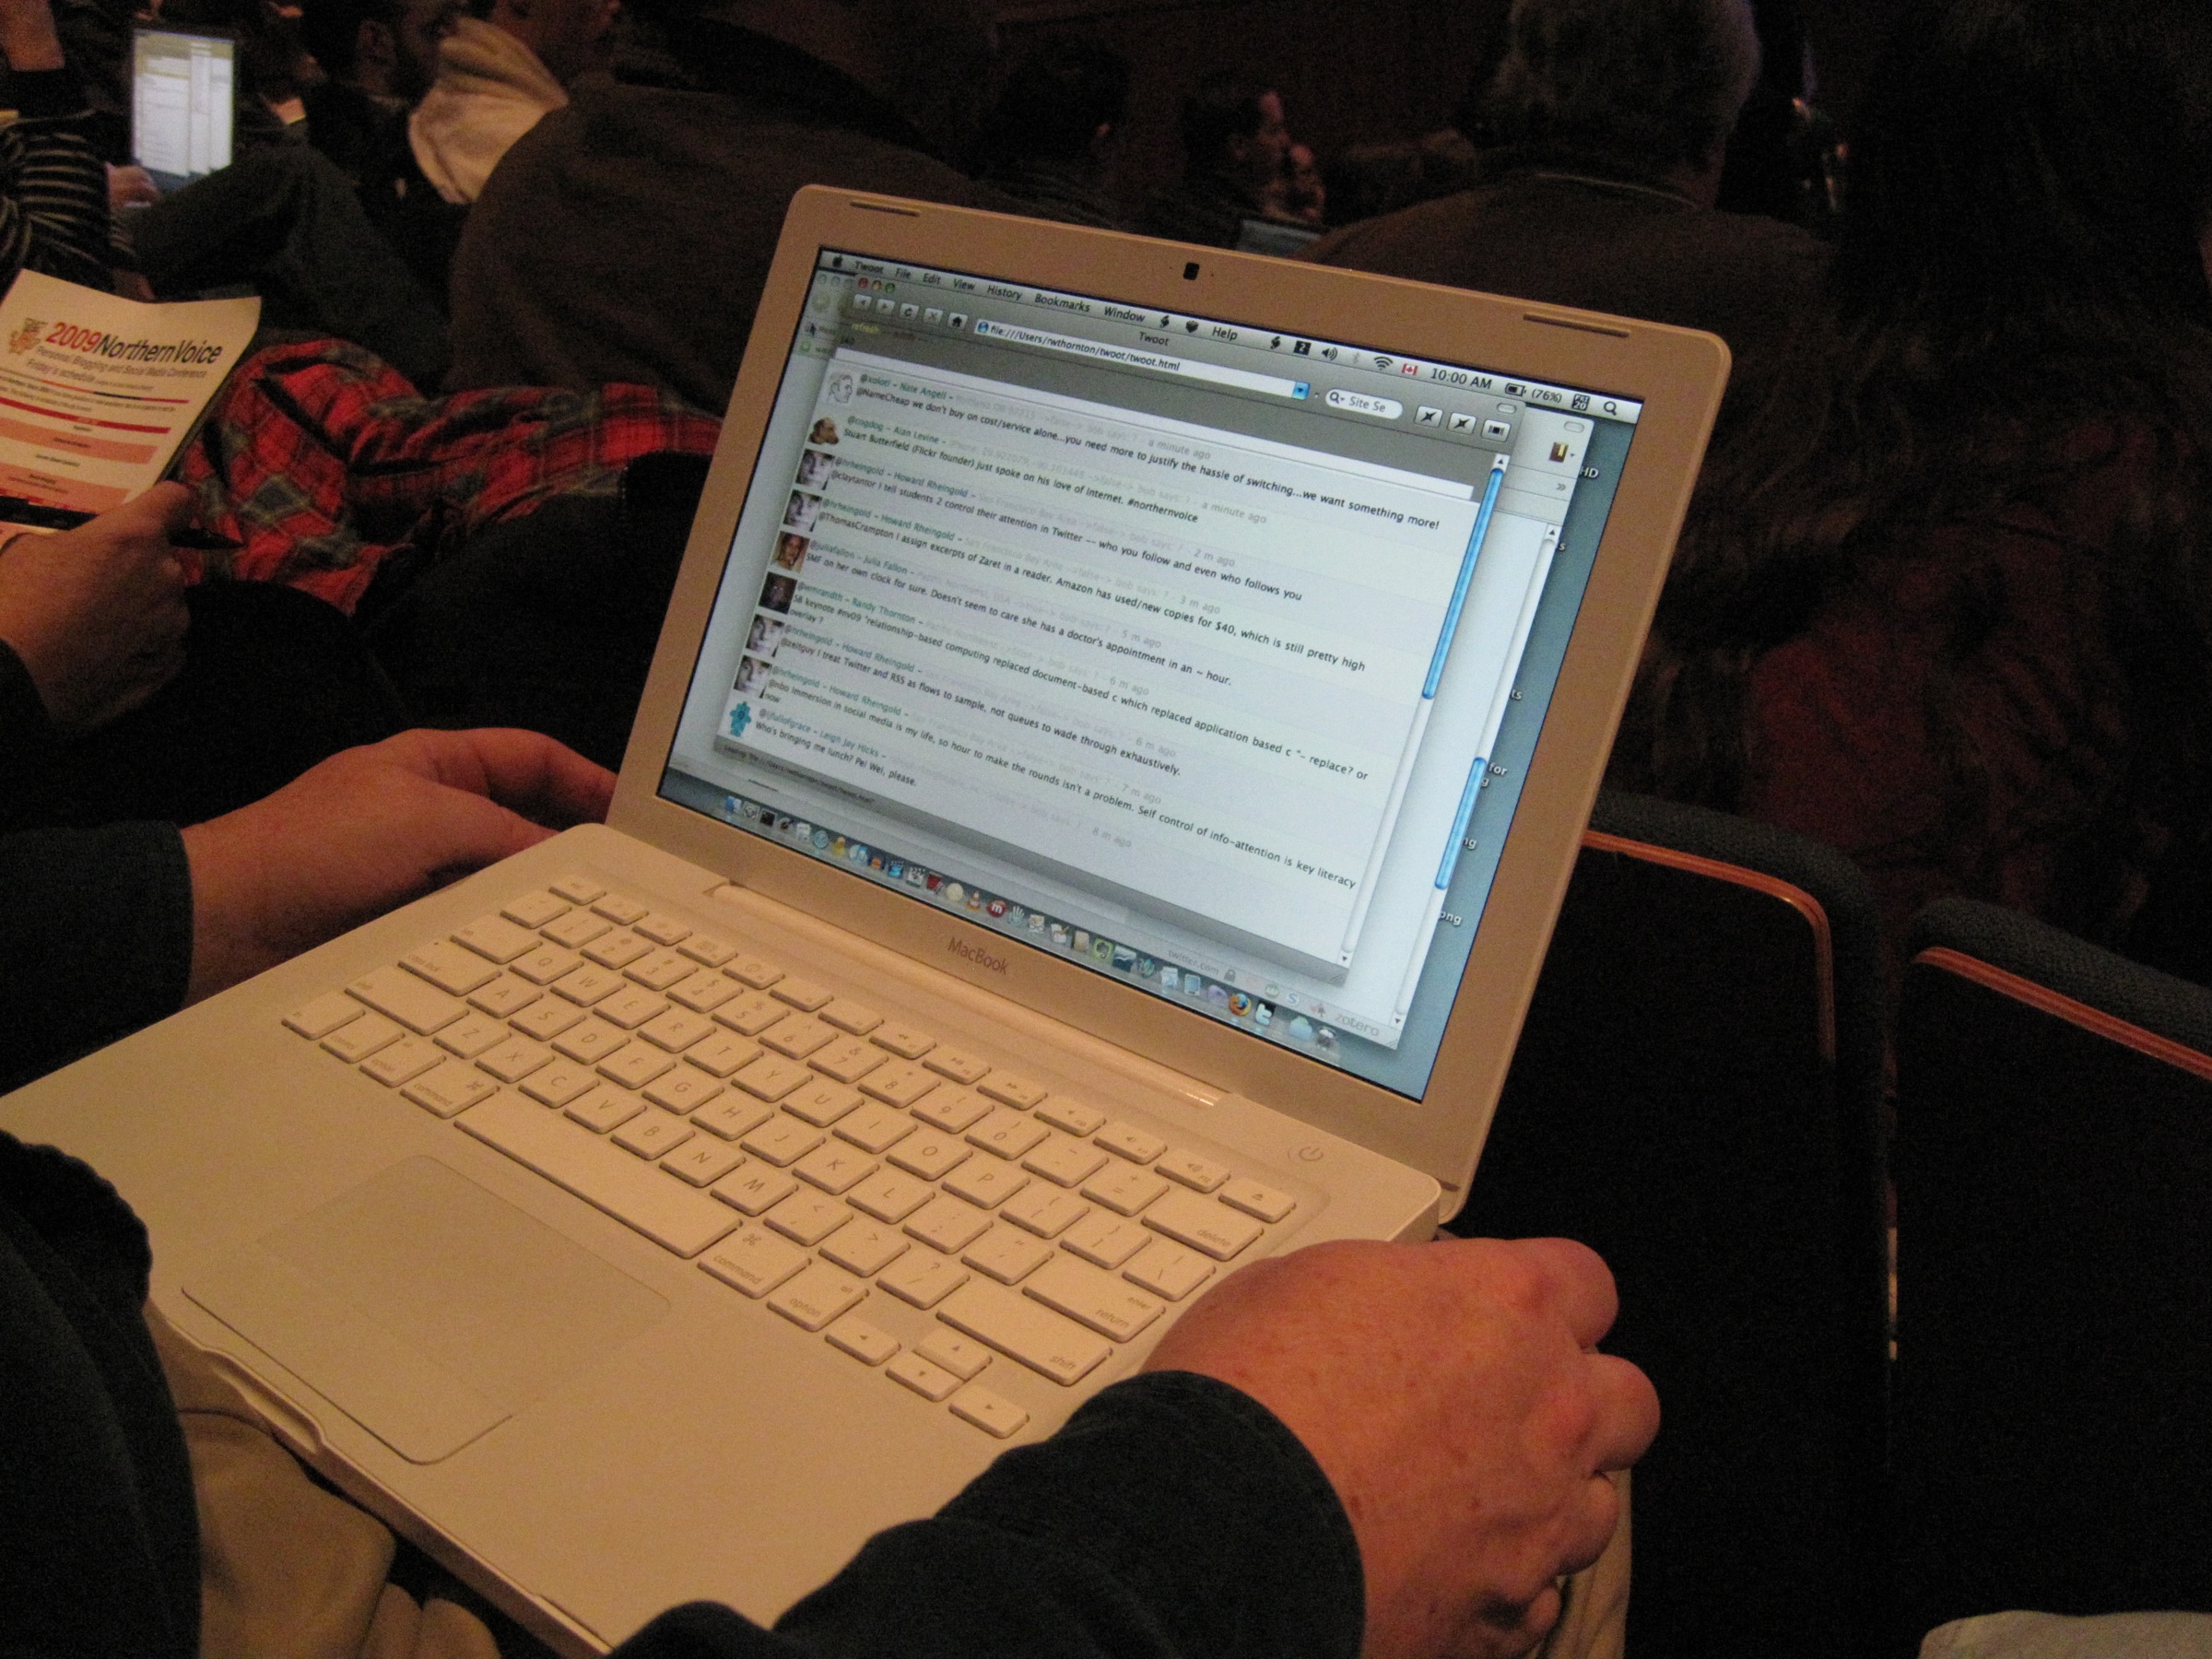
writing, vancouver, nv09, northernvoice09